Pearl Casias

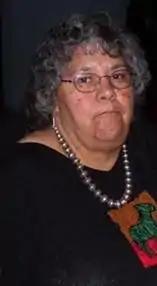
Pearl Casias at Colorado State University, Native American Cultural Center

Pearl Casias is a member of the Southern Ute Indian Tribal Council and former Tribal Judge. In 2011, she was elected to be the first female Chairperson of the Southern Ute Tribal Council.